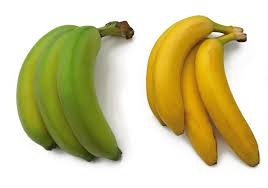
Label: banana